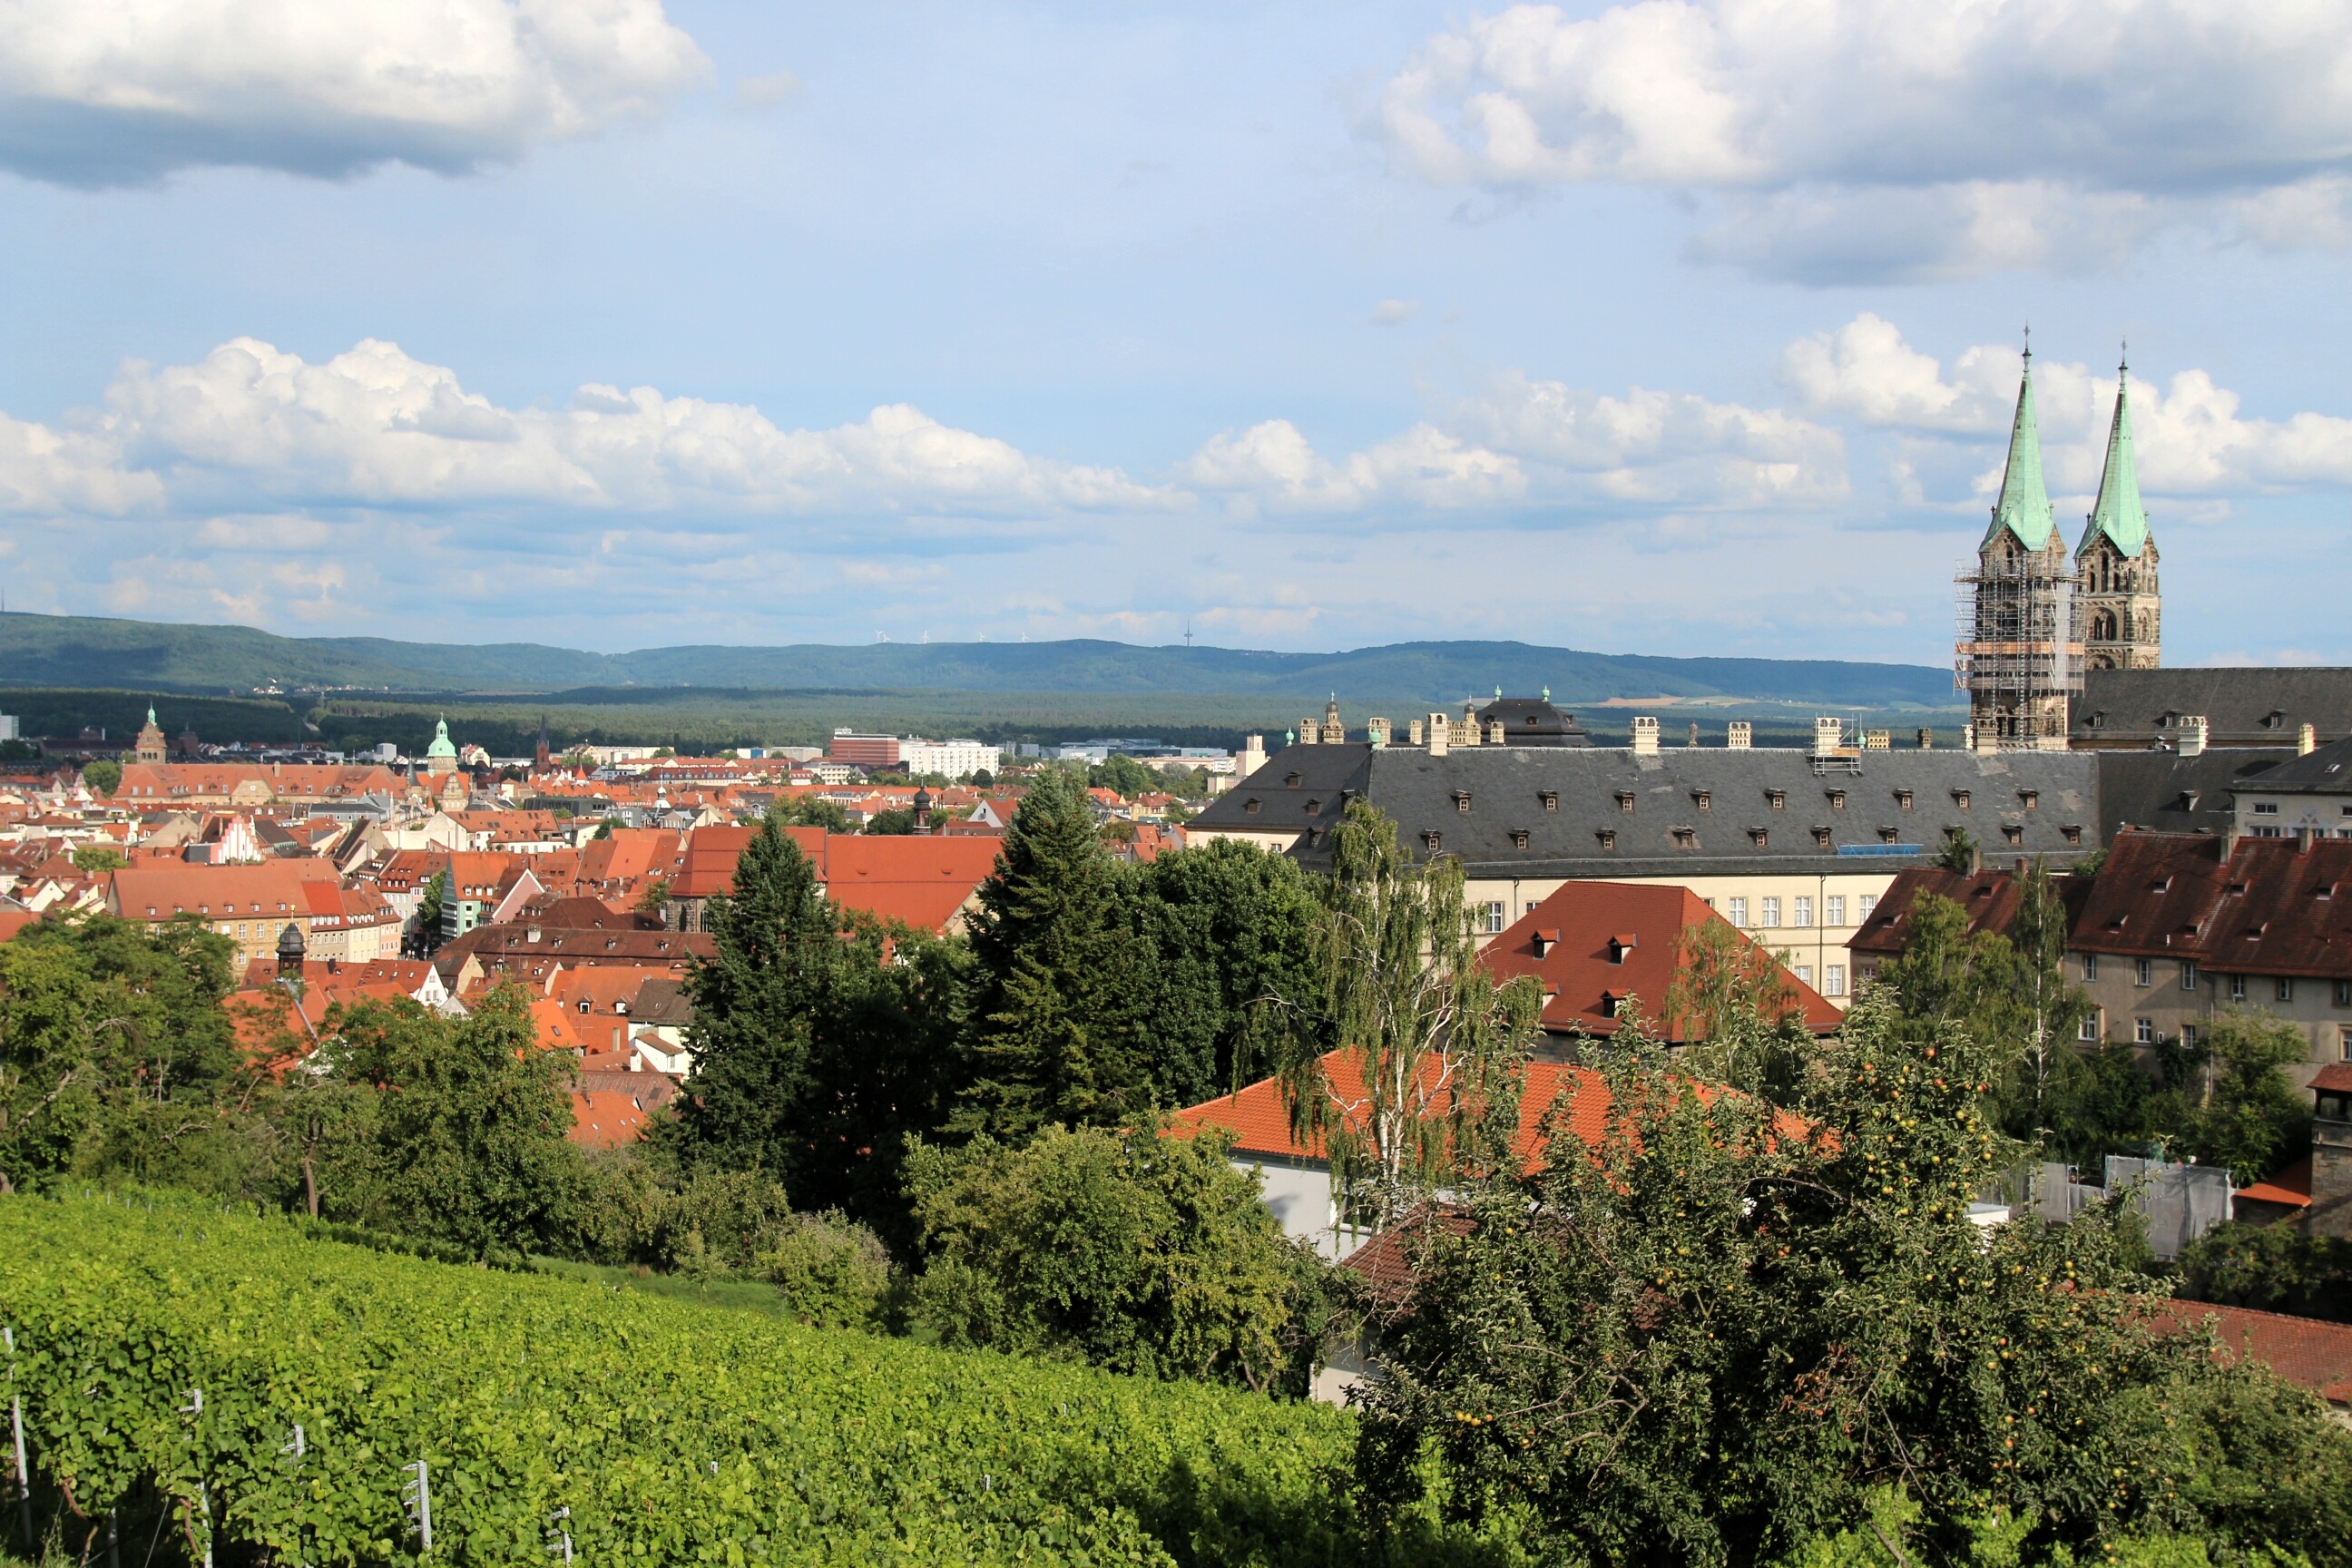
skyline, hill, flower, town, chateau, city, cityscape, panorama, romantic, castle, tourism, city view, old town, germany, bavaria, dom, bamberg, aerial photography, human settlement